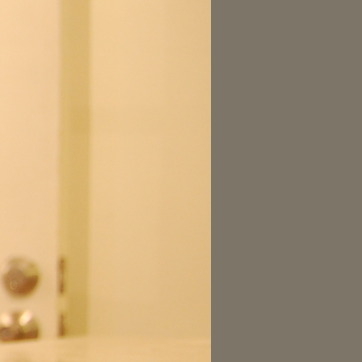
Material: painted